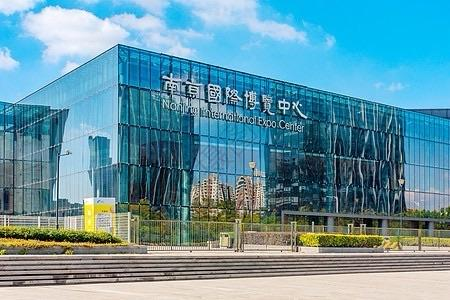
地标名称：南京国际博览中心
所在城市：南京市·建邺区